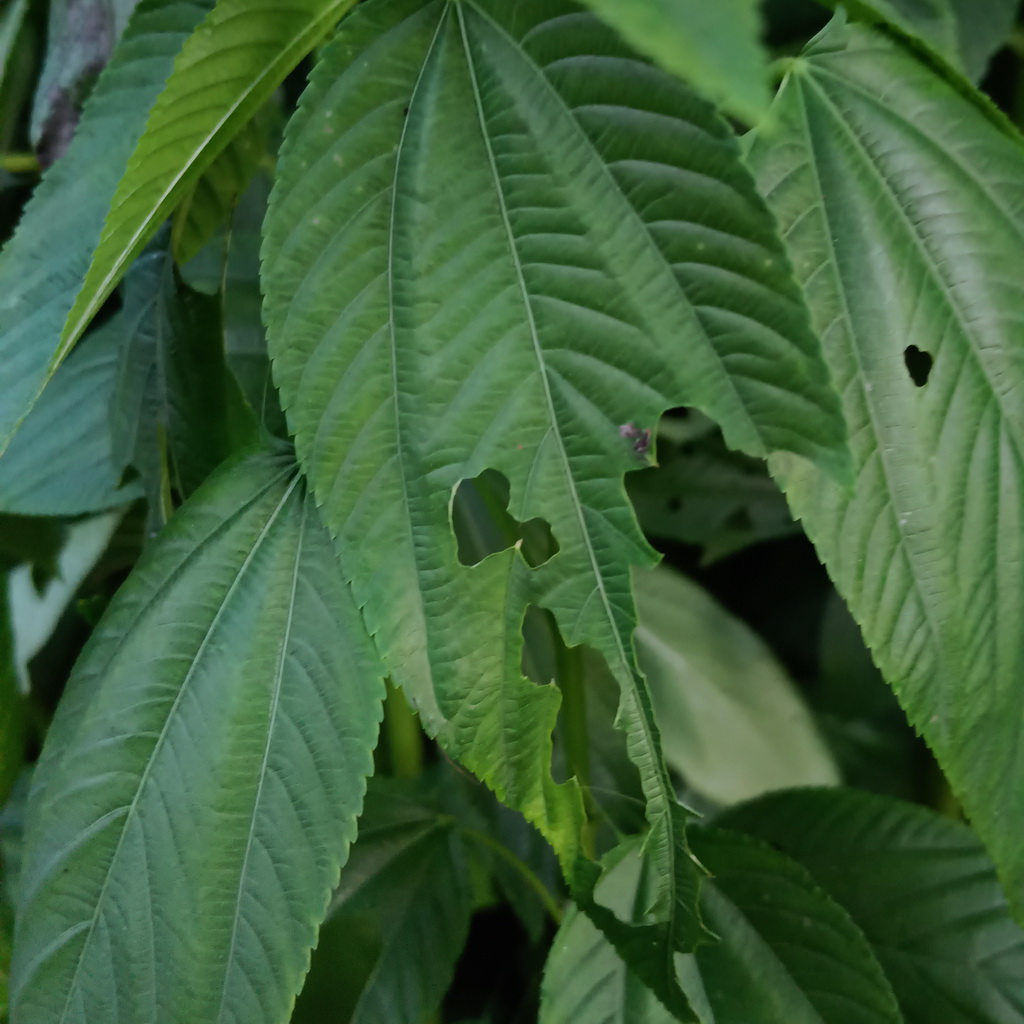
Label: Holed